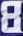
Number: 8